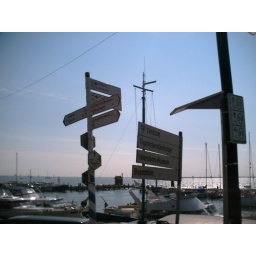
An addition to my street signs collection, which I did in nearly every city while abroad.